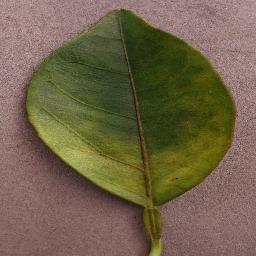
Label: Orange___Haunglongbing_(Citrus_greening)